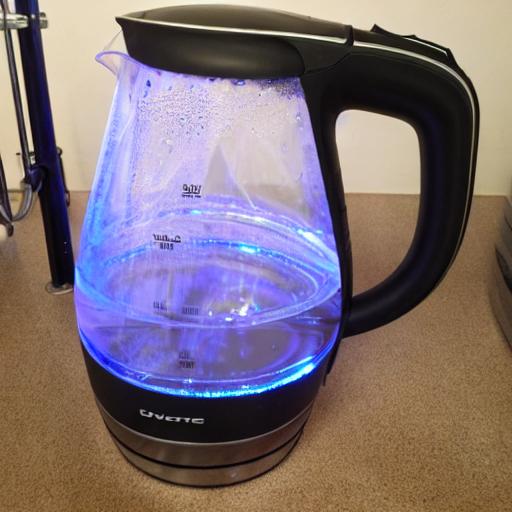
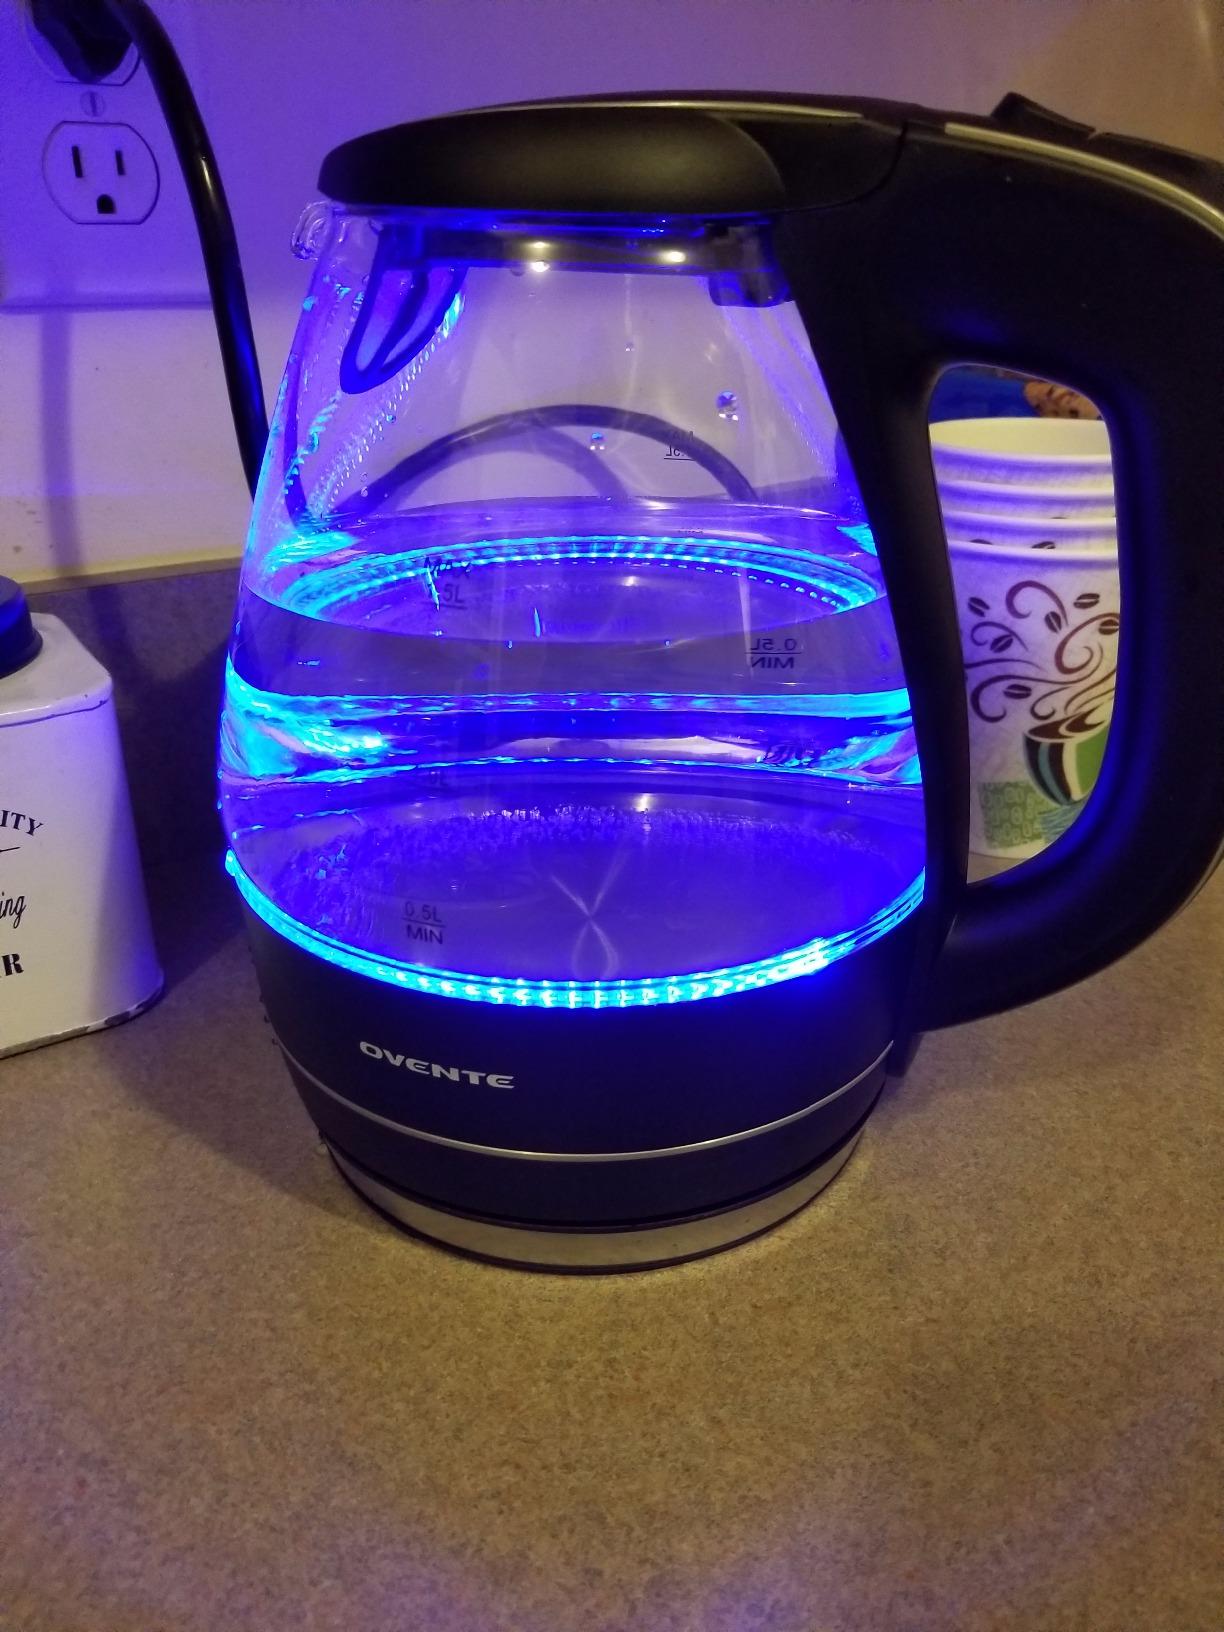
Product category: items_kettle
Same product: no